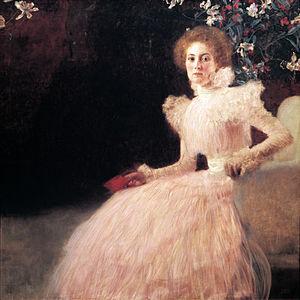
1898 est une année commune commençant un samedi.